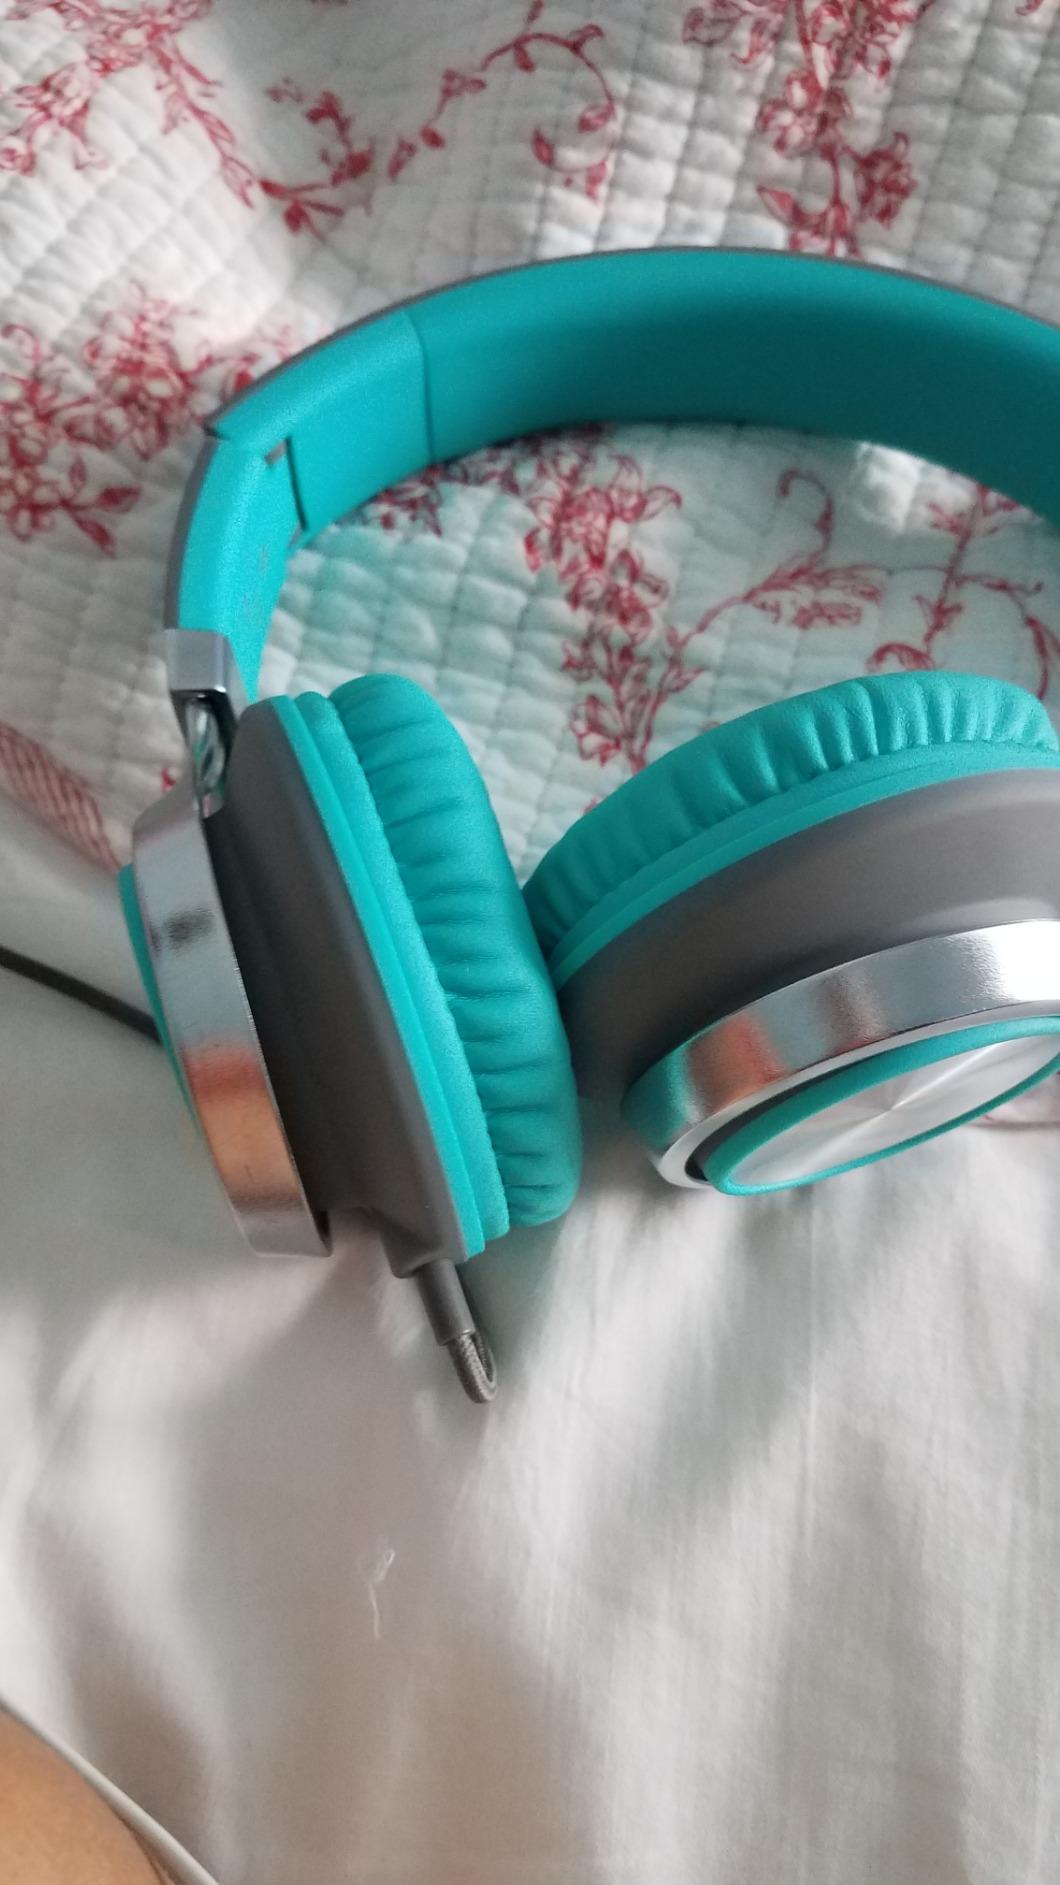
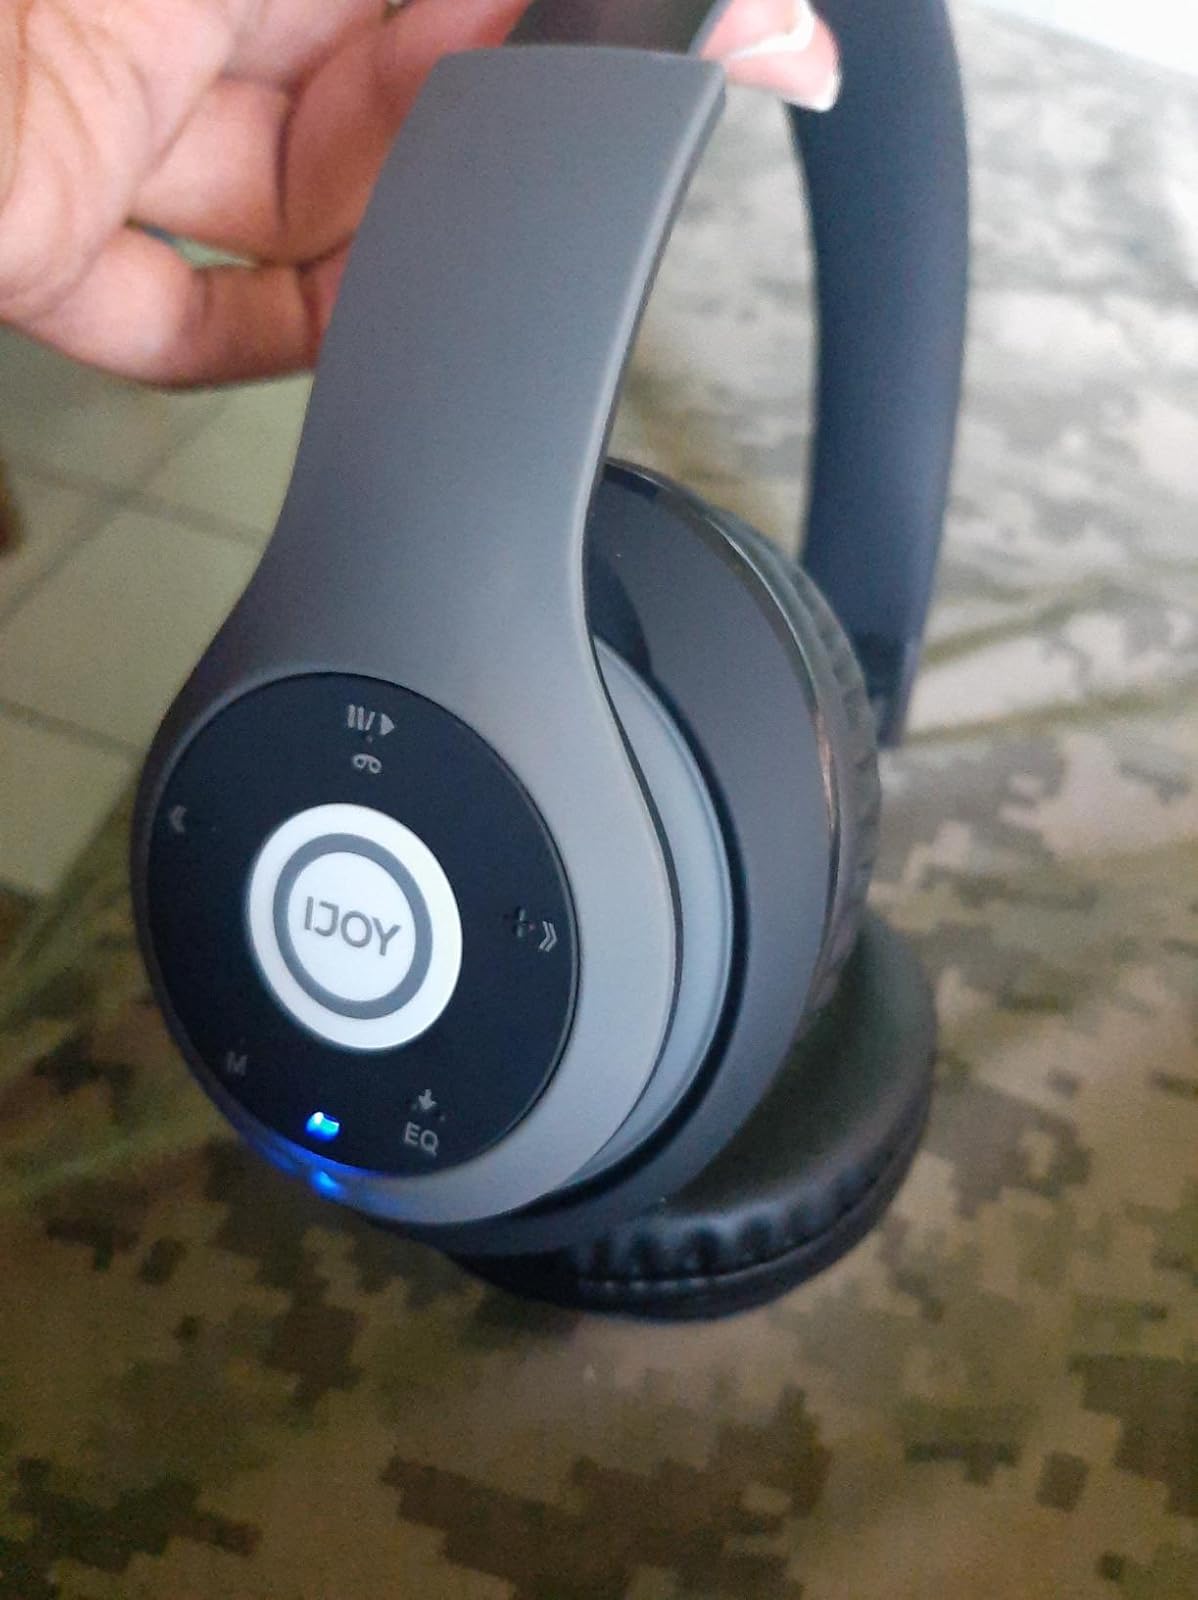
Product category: headphones
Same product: no